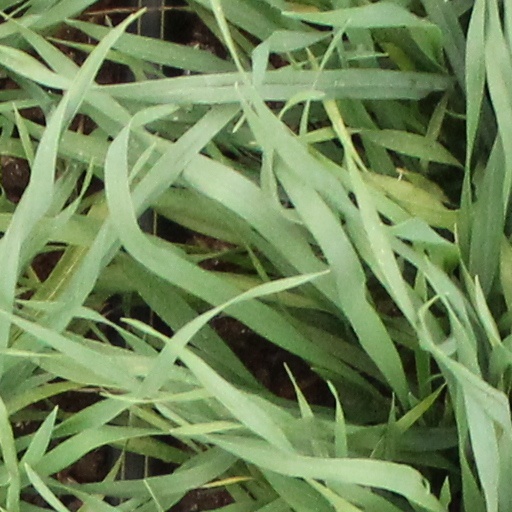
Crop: wheat